Rhenish Railway Company

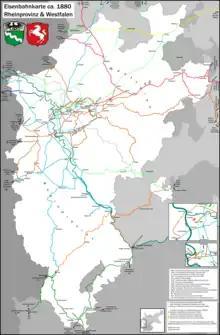
Railway map of the Rhein Province and Westfalen (ca. 1880), shortly before nationalisation

The founder of the Rhenish Railway Company was the leading banker and merchant Ludolf Camphausen. Also involved at an early stage were other bankers such as William Deichmann (of A. Schaaffhausen & Co.) and J. H. Stein & Co., and later Abraham Oppenheim (Sal Oppenheim jr) and J. D. Herstatt. The RhE was at that time the largest private company in Prussia with an initial share capital of three million Prussian thalers.